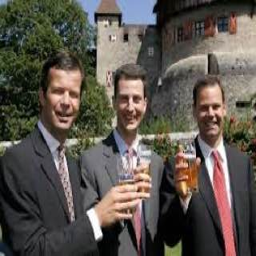
The Prince of Liechtenstein's wine cellars